Sydney Rowing Club

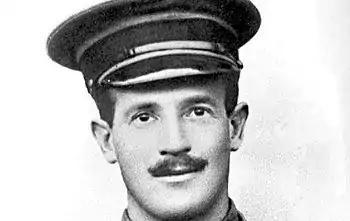
Keith Heritage, the first AIF volunteer for WWI

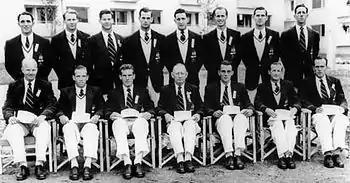
Nine SRC men were in 1952 Olympic squad incl Chessel & Tinning seated right, Chapman standing left, Cayzer seat 2nd fm left

Membership of the club was male-only until 1993, when the Club decided that it would allow women to become members.